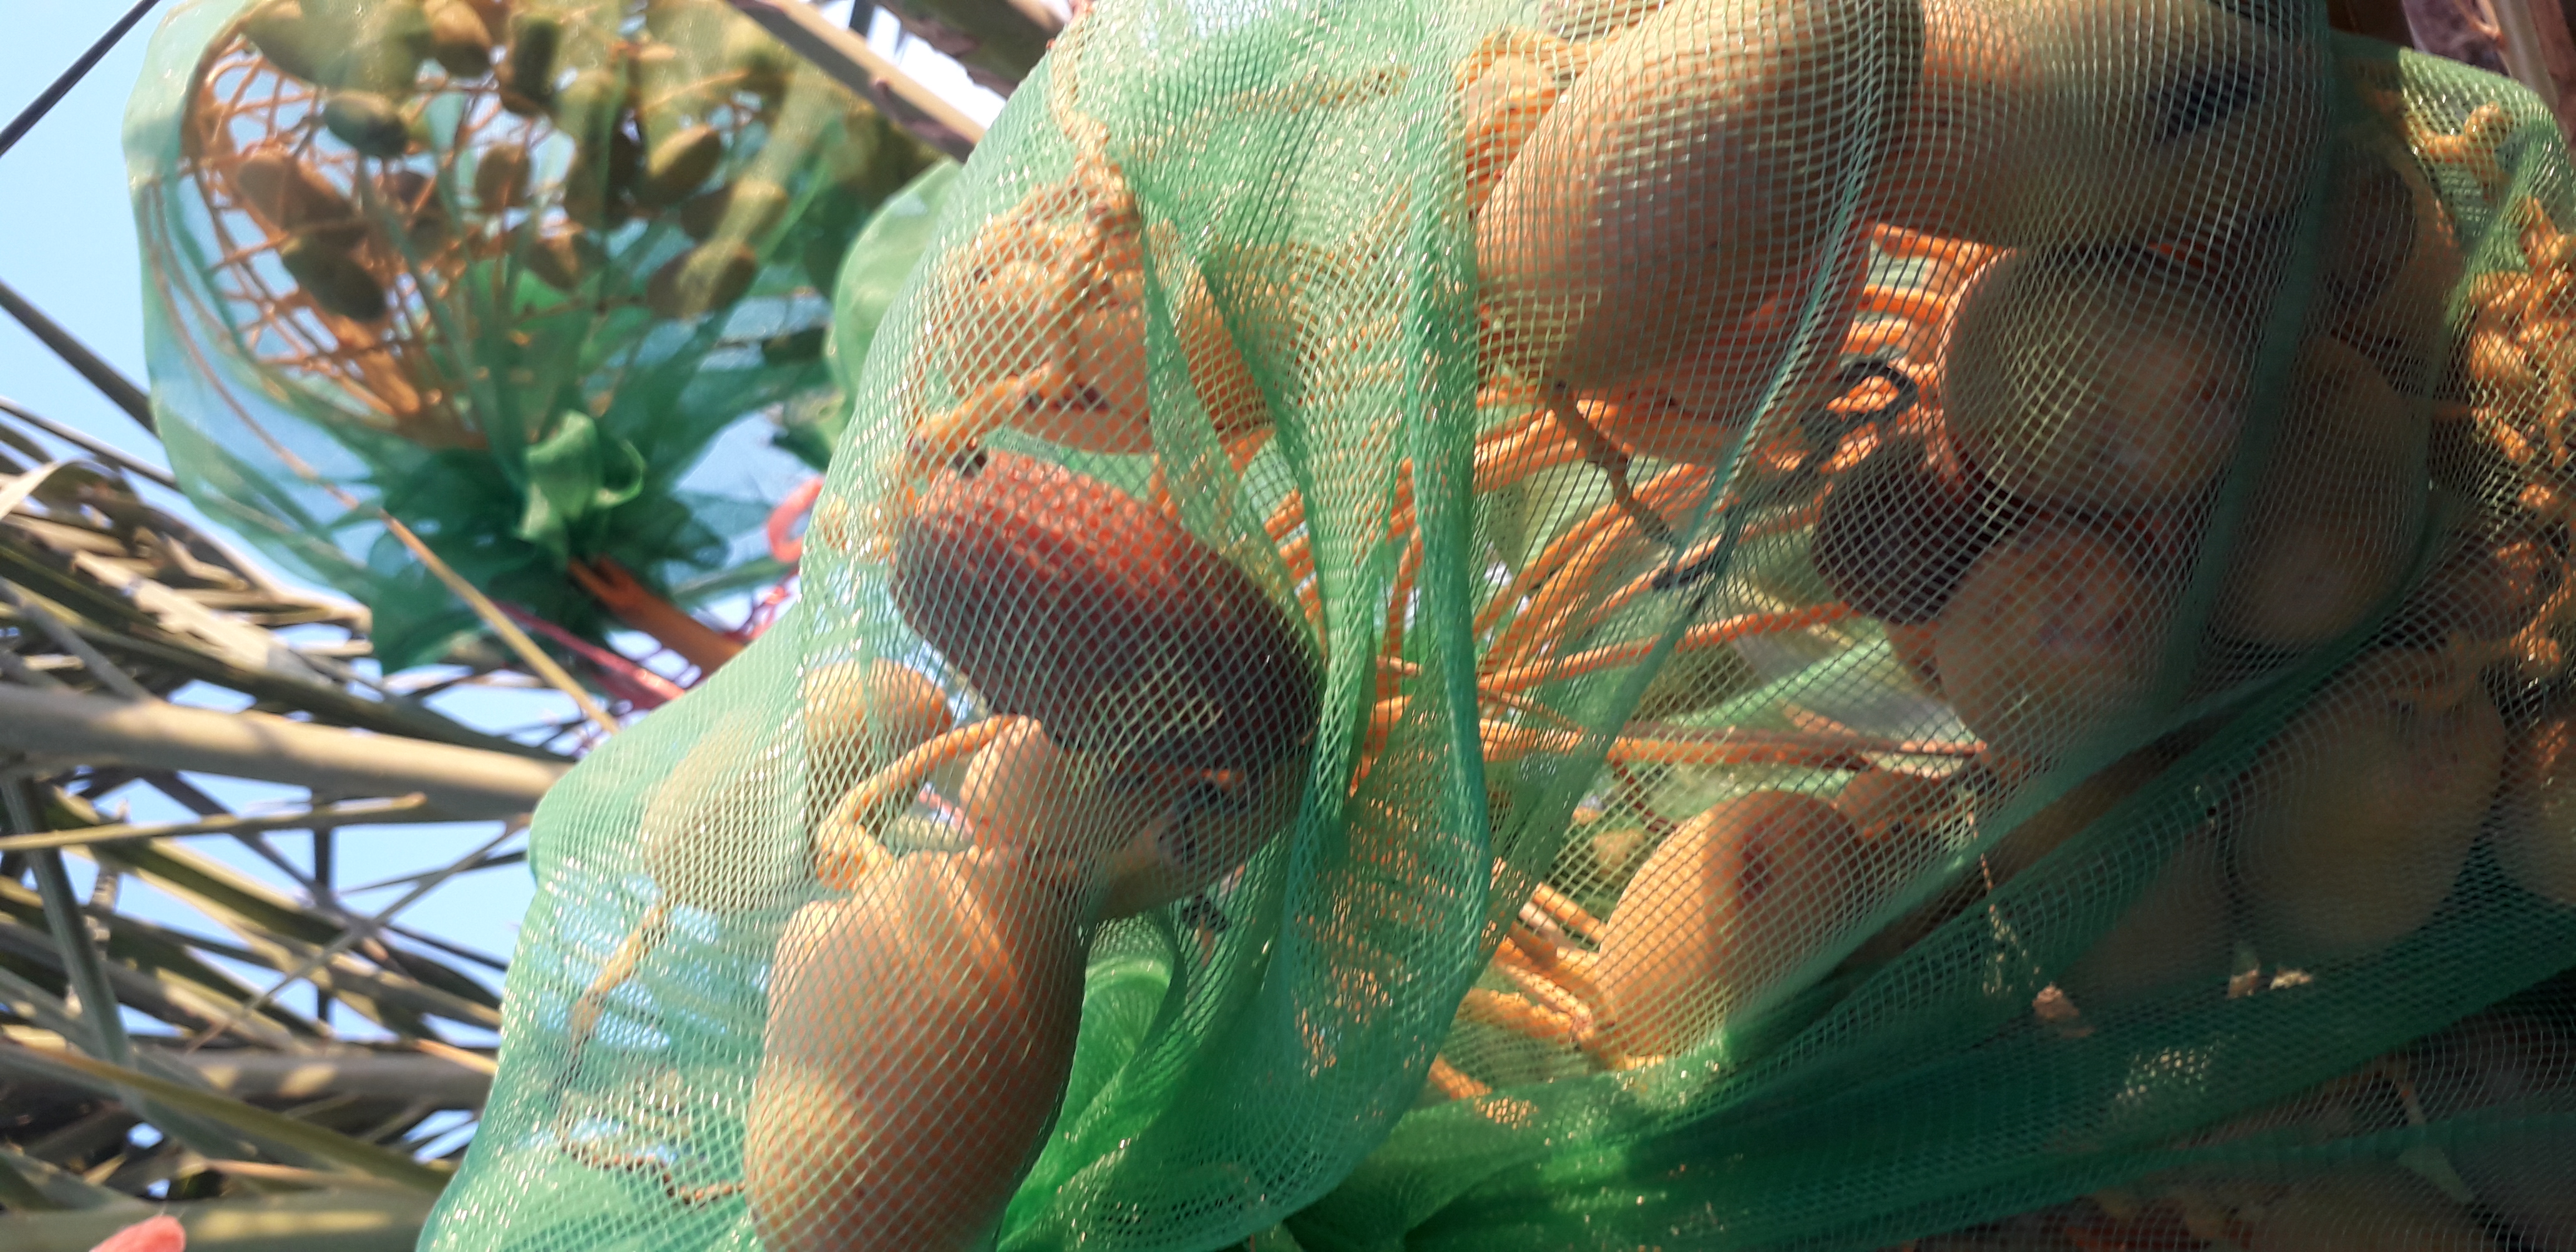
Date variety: Boumajhoul